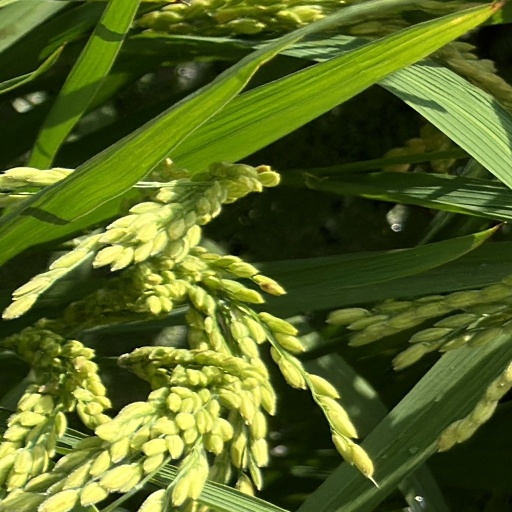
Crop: rice